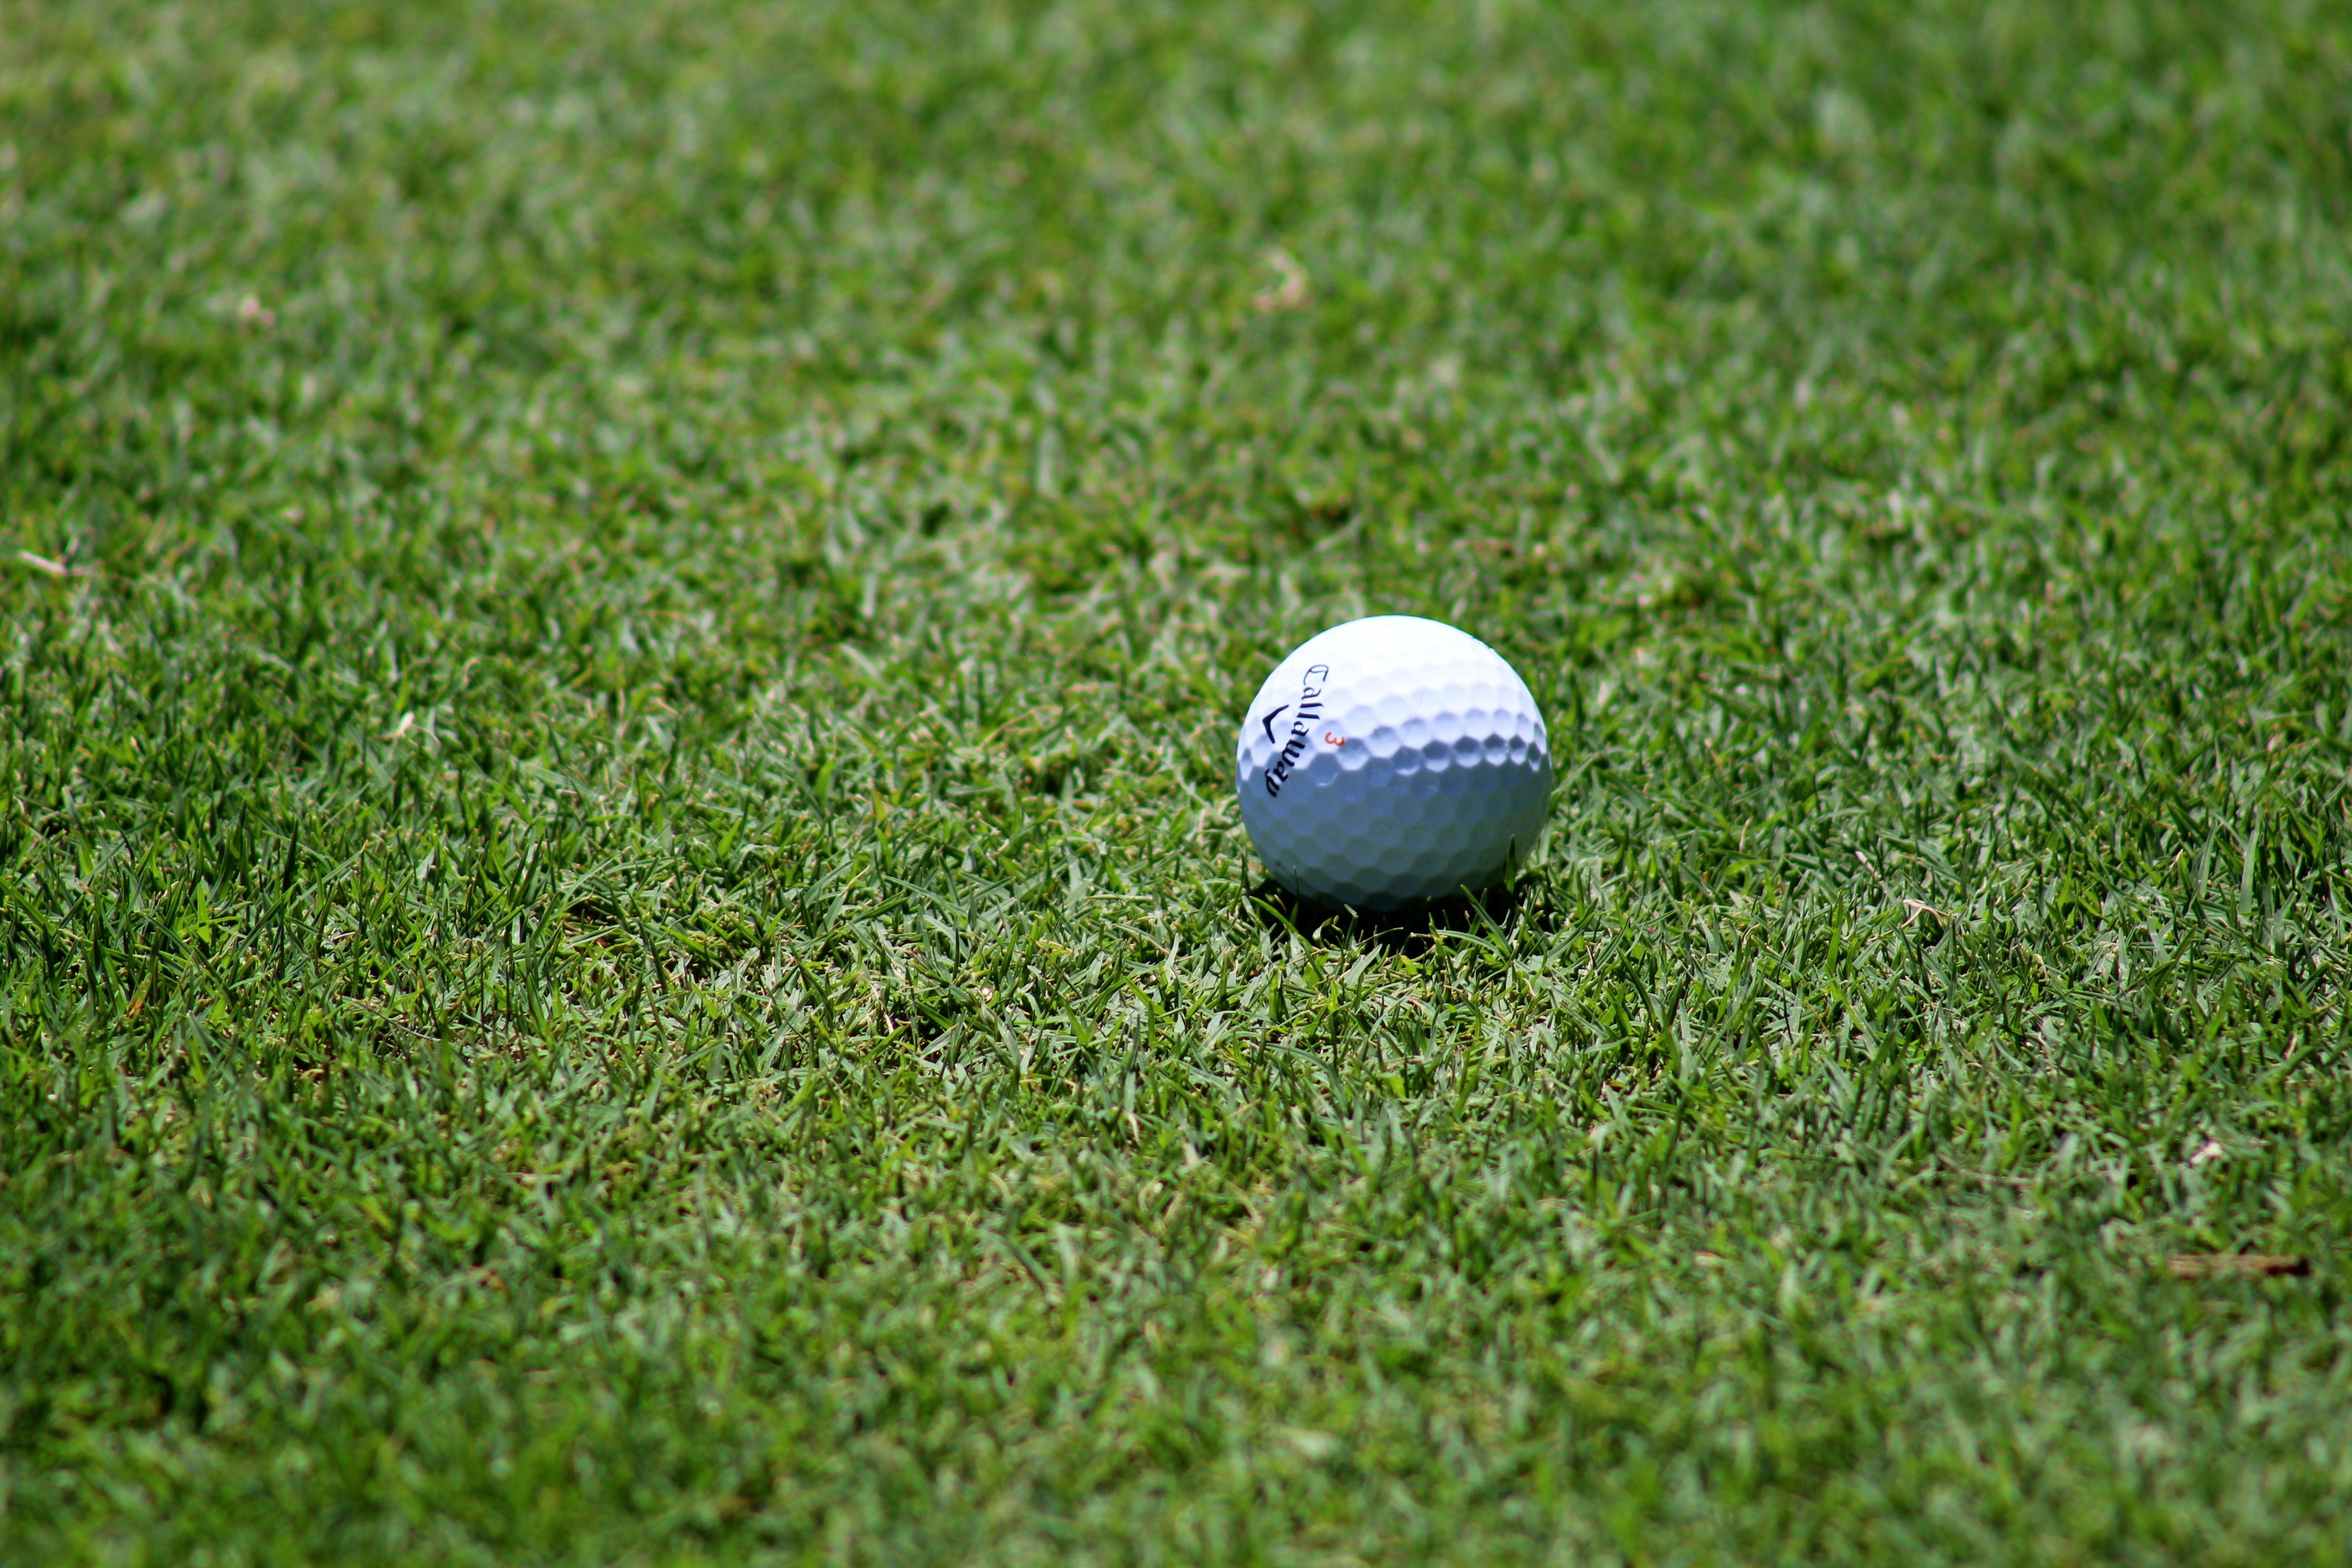
grass, lawn, recreation, green, baseball field, golf, sports equipment, golf ball, sports, ball, fairway, games, ball game, outdoor recreation, pitch and putt